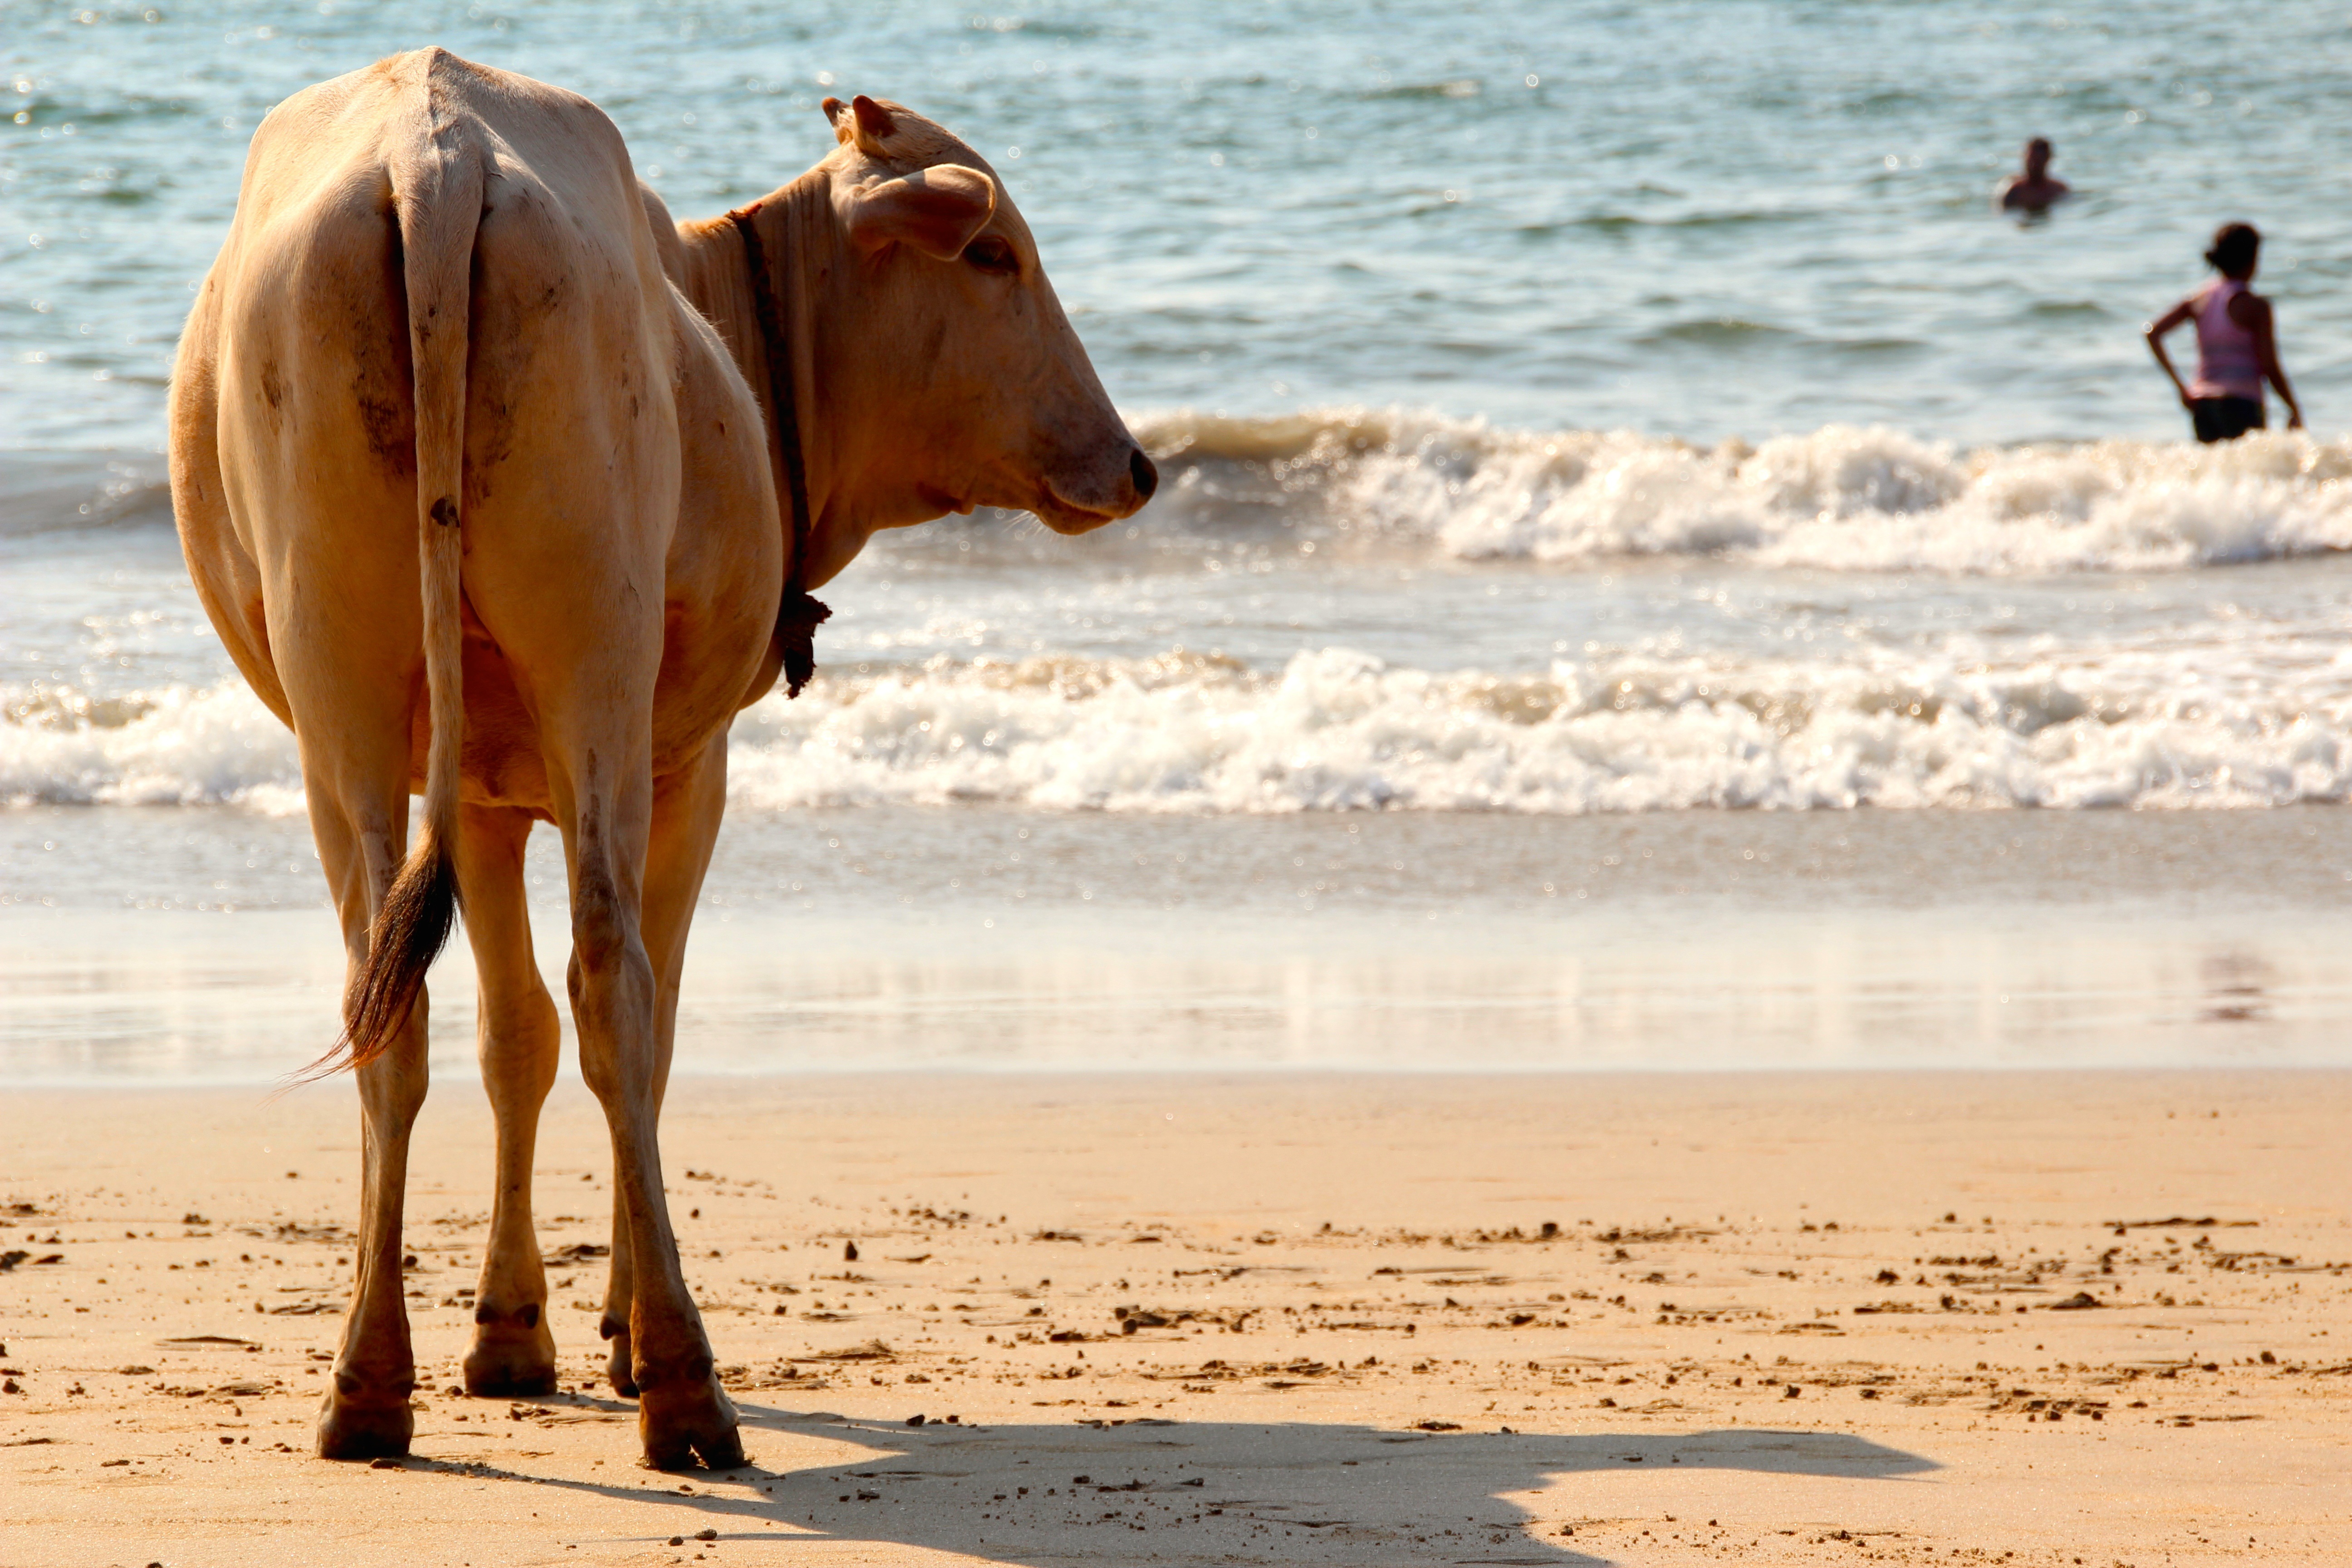
beach, sea, coast, water, sand, vacation, cow, cows, india, goa